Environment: real
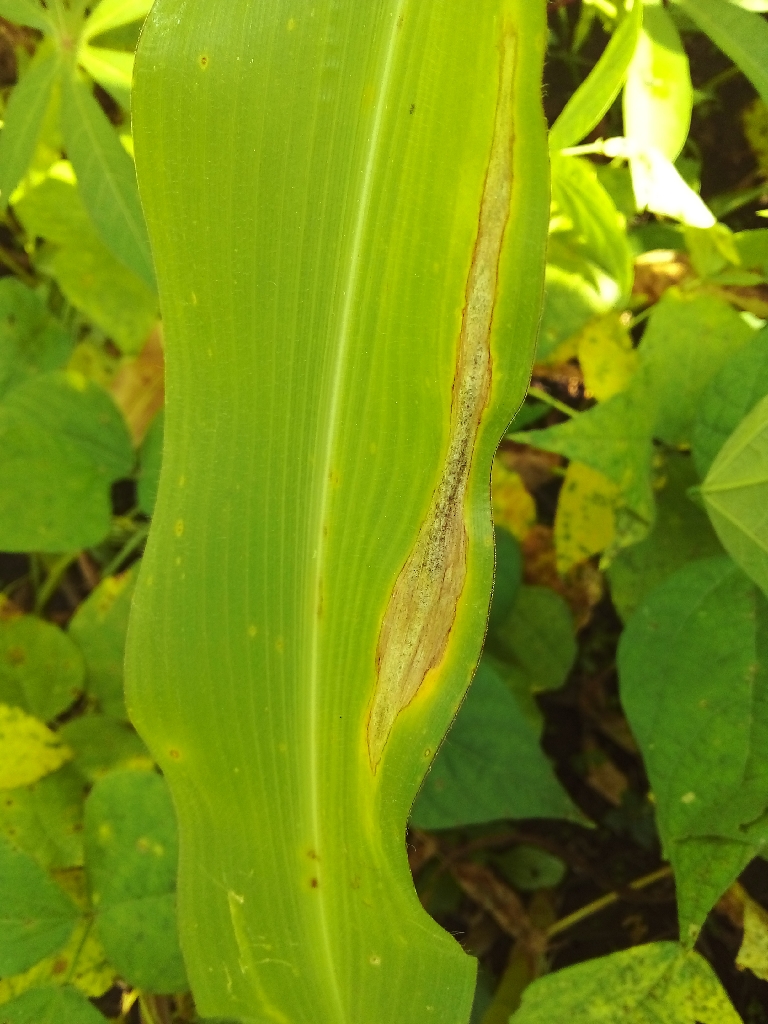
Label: northern_corn_leaf_blight